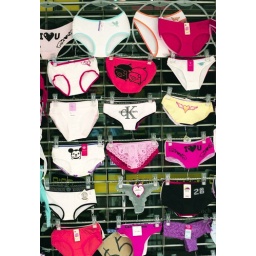
Reflection of a double decker bus in a shop window ;-)